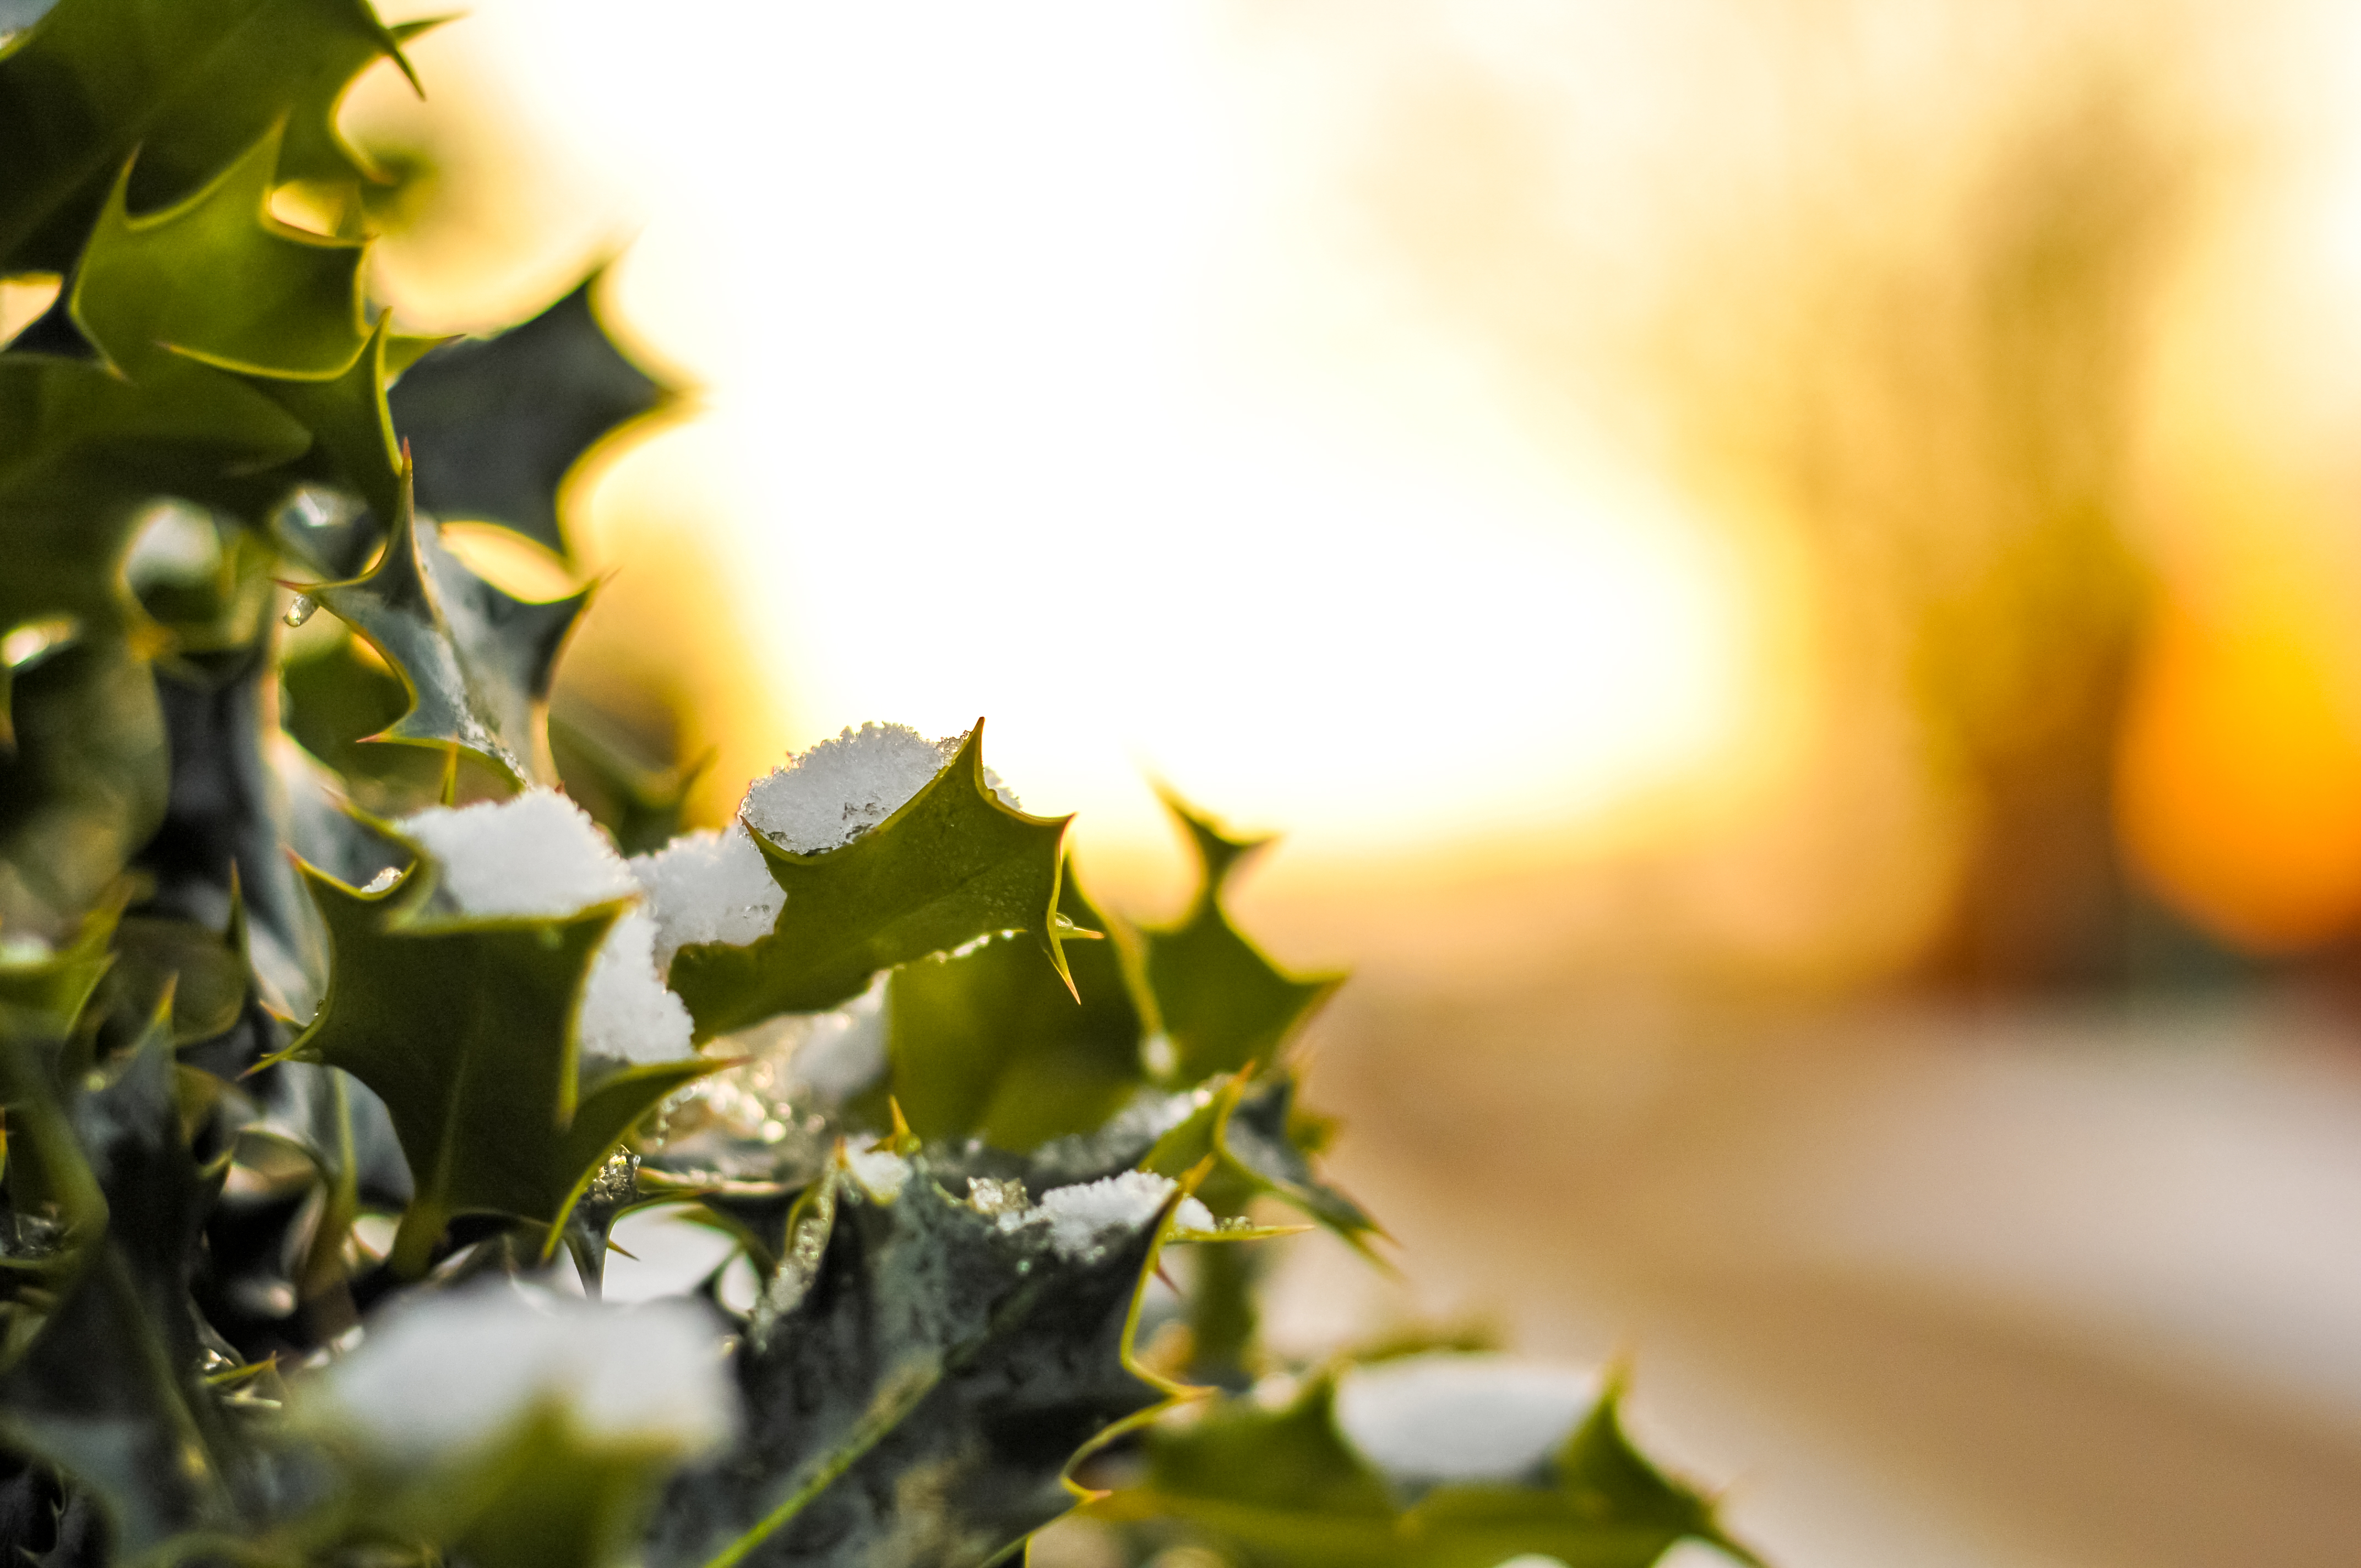
tree, nature, branch, blossom, light, plant, sunrise, sunset, photography, sunlight, morning, leaf, flower, bush, green, produce, autumn, yellow, flora, season, close up, macro photography, flowering plant, land plant